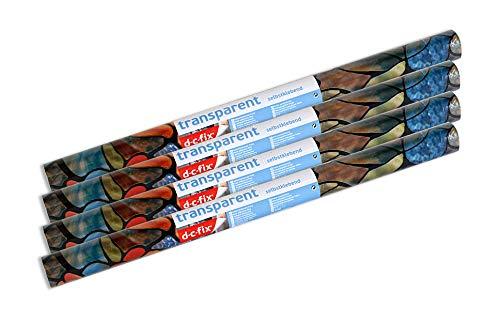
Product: d-c-fix 96448 Spring Chapel/Tulia Window Film, 17" x 78" Roll-4 Pk
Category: Home & Kitchen | Home Décor | Kids' Room Décor | Window Treatments | Window Stickers & Films
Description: Includes 4 17" x 78" rolls.
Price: $35.13